Aguarico River Bridge

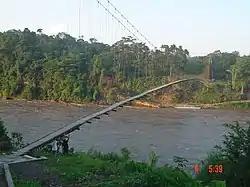
Aguarico River Bridge

The Aguarico River Bridge is a pedestrian suspension bridge over the Aguarico River in Sucumbíos Province, El Oriente, Ecuador. It is 264 m long and was designed by Toni Rüttimann. It is an example of community work and was made from materials discarded by the petroleum industry that operates in the area.